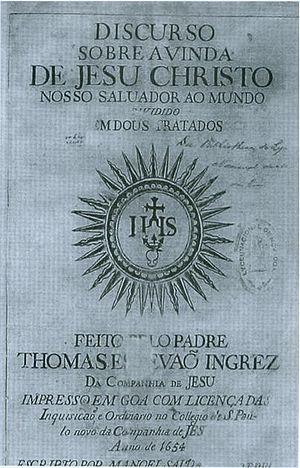
Le Christa Puran, est un long poème épique sur la vie du Christ composé au début du XVIIᵉ siècle par un missionnaire jésuite, Thomas Stephens, à la manière des puranas hindous. Long de 11 000 stances de quatre vers en langue marathi et konkani il fut très populaire dans les églises de la région de Goa et Mangalore où, jusque dans les années 1930, il était récité ou psalmodié lors des célébrations liturgiques solennelles.